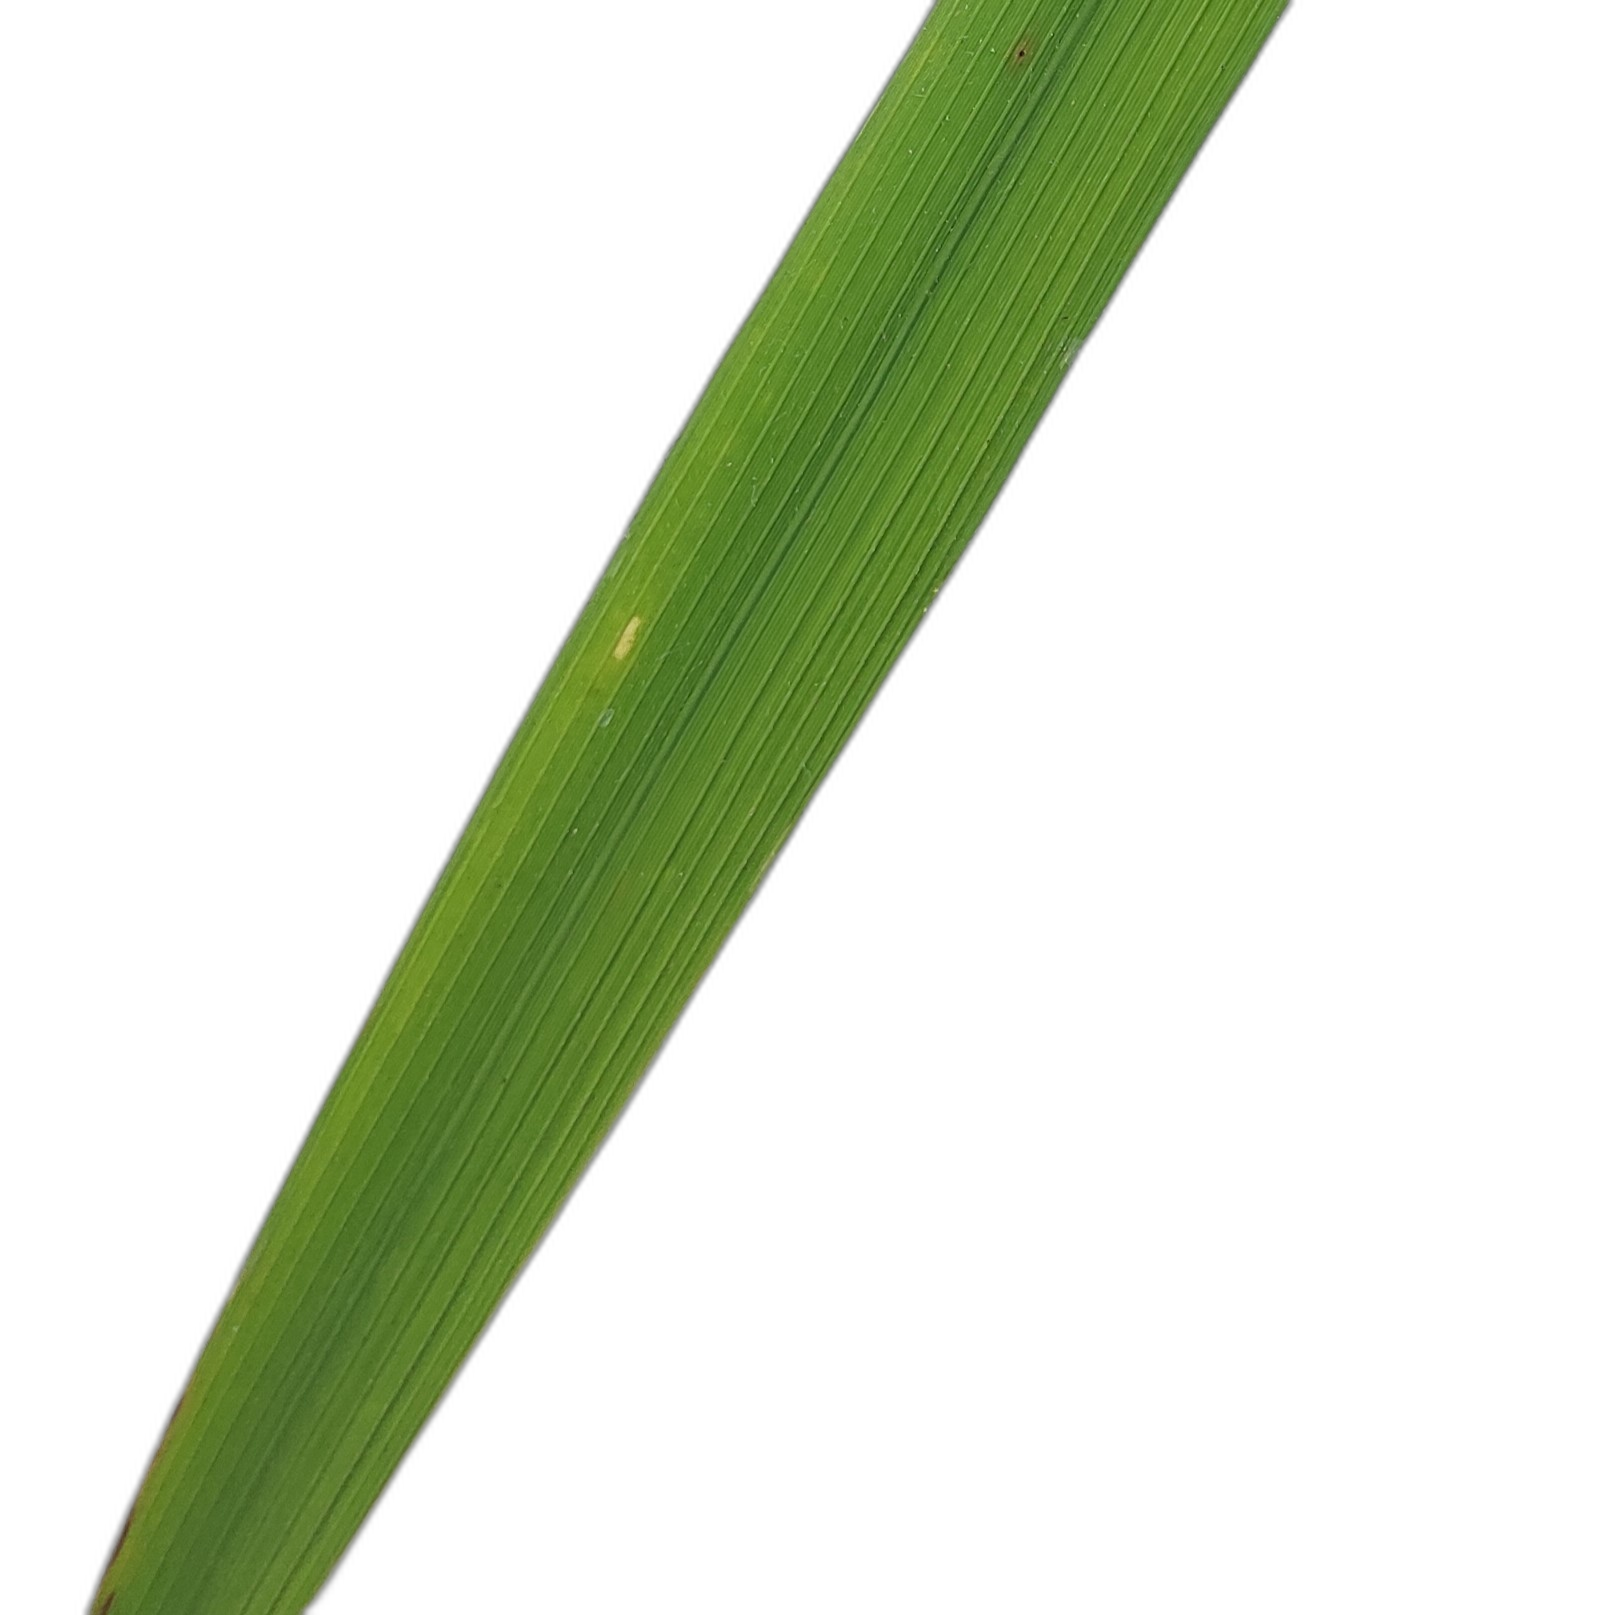
Label: Healthy